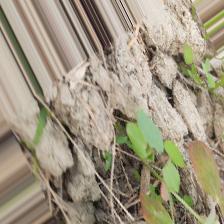
Label: Lentil Rust